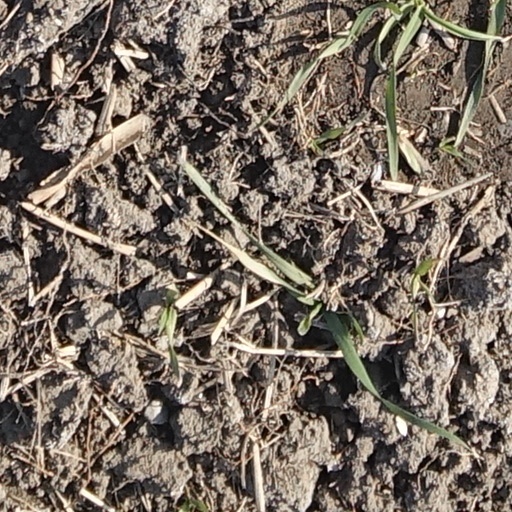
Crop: wheat